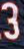
Number: 3